Muharish bin Al-Mujalli

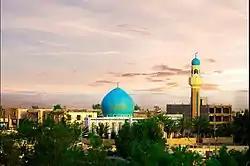
Mosque in Anah

On the night of Wednesday, 27 January, the Caliph and Quraysh departed. On the following day, a group of Al-Basasiri’s and Quraysh’s men arrived, took custody of the Caliph from his escort, seated him in a howdah atop a camel, and sent him to Al-Anbar and Hit, then to Haditha on the Euphrates. There, Muharish received the Caliph with great honor and took him to Anah, where he spent his detention in a residence known as "Bayt al-Qāʾim" ("the House of al-Qāʾim"). Some accounts say he was exiled in Haditha. Muharish conducted himself with noble character during this period, as he personally, along with his sons, attended to all the Caliph’s needs and ensured his full care and comfort.